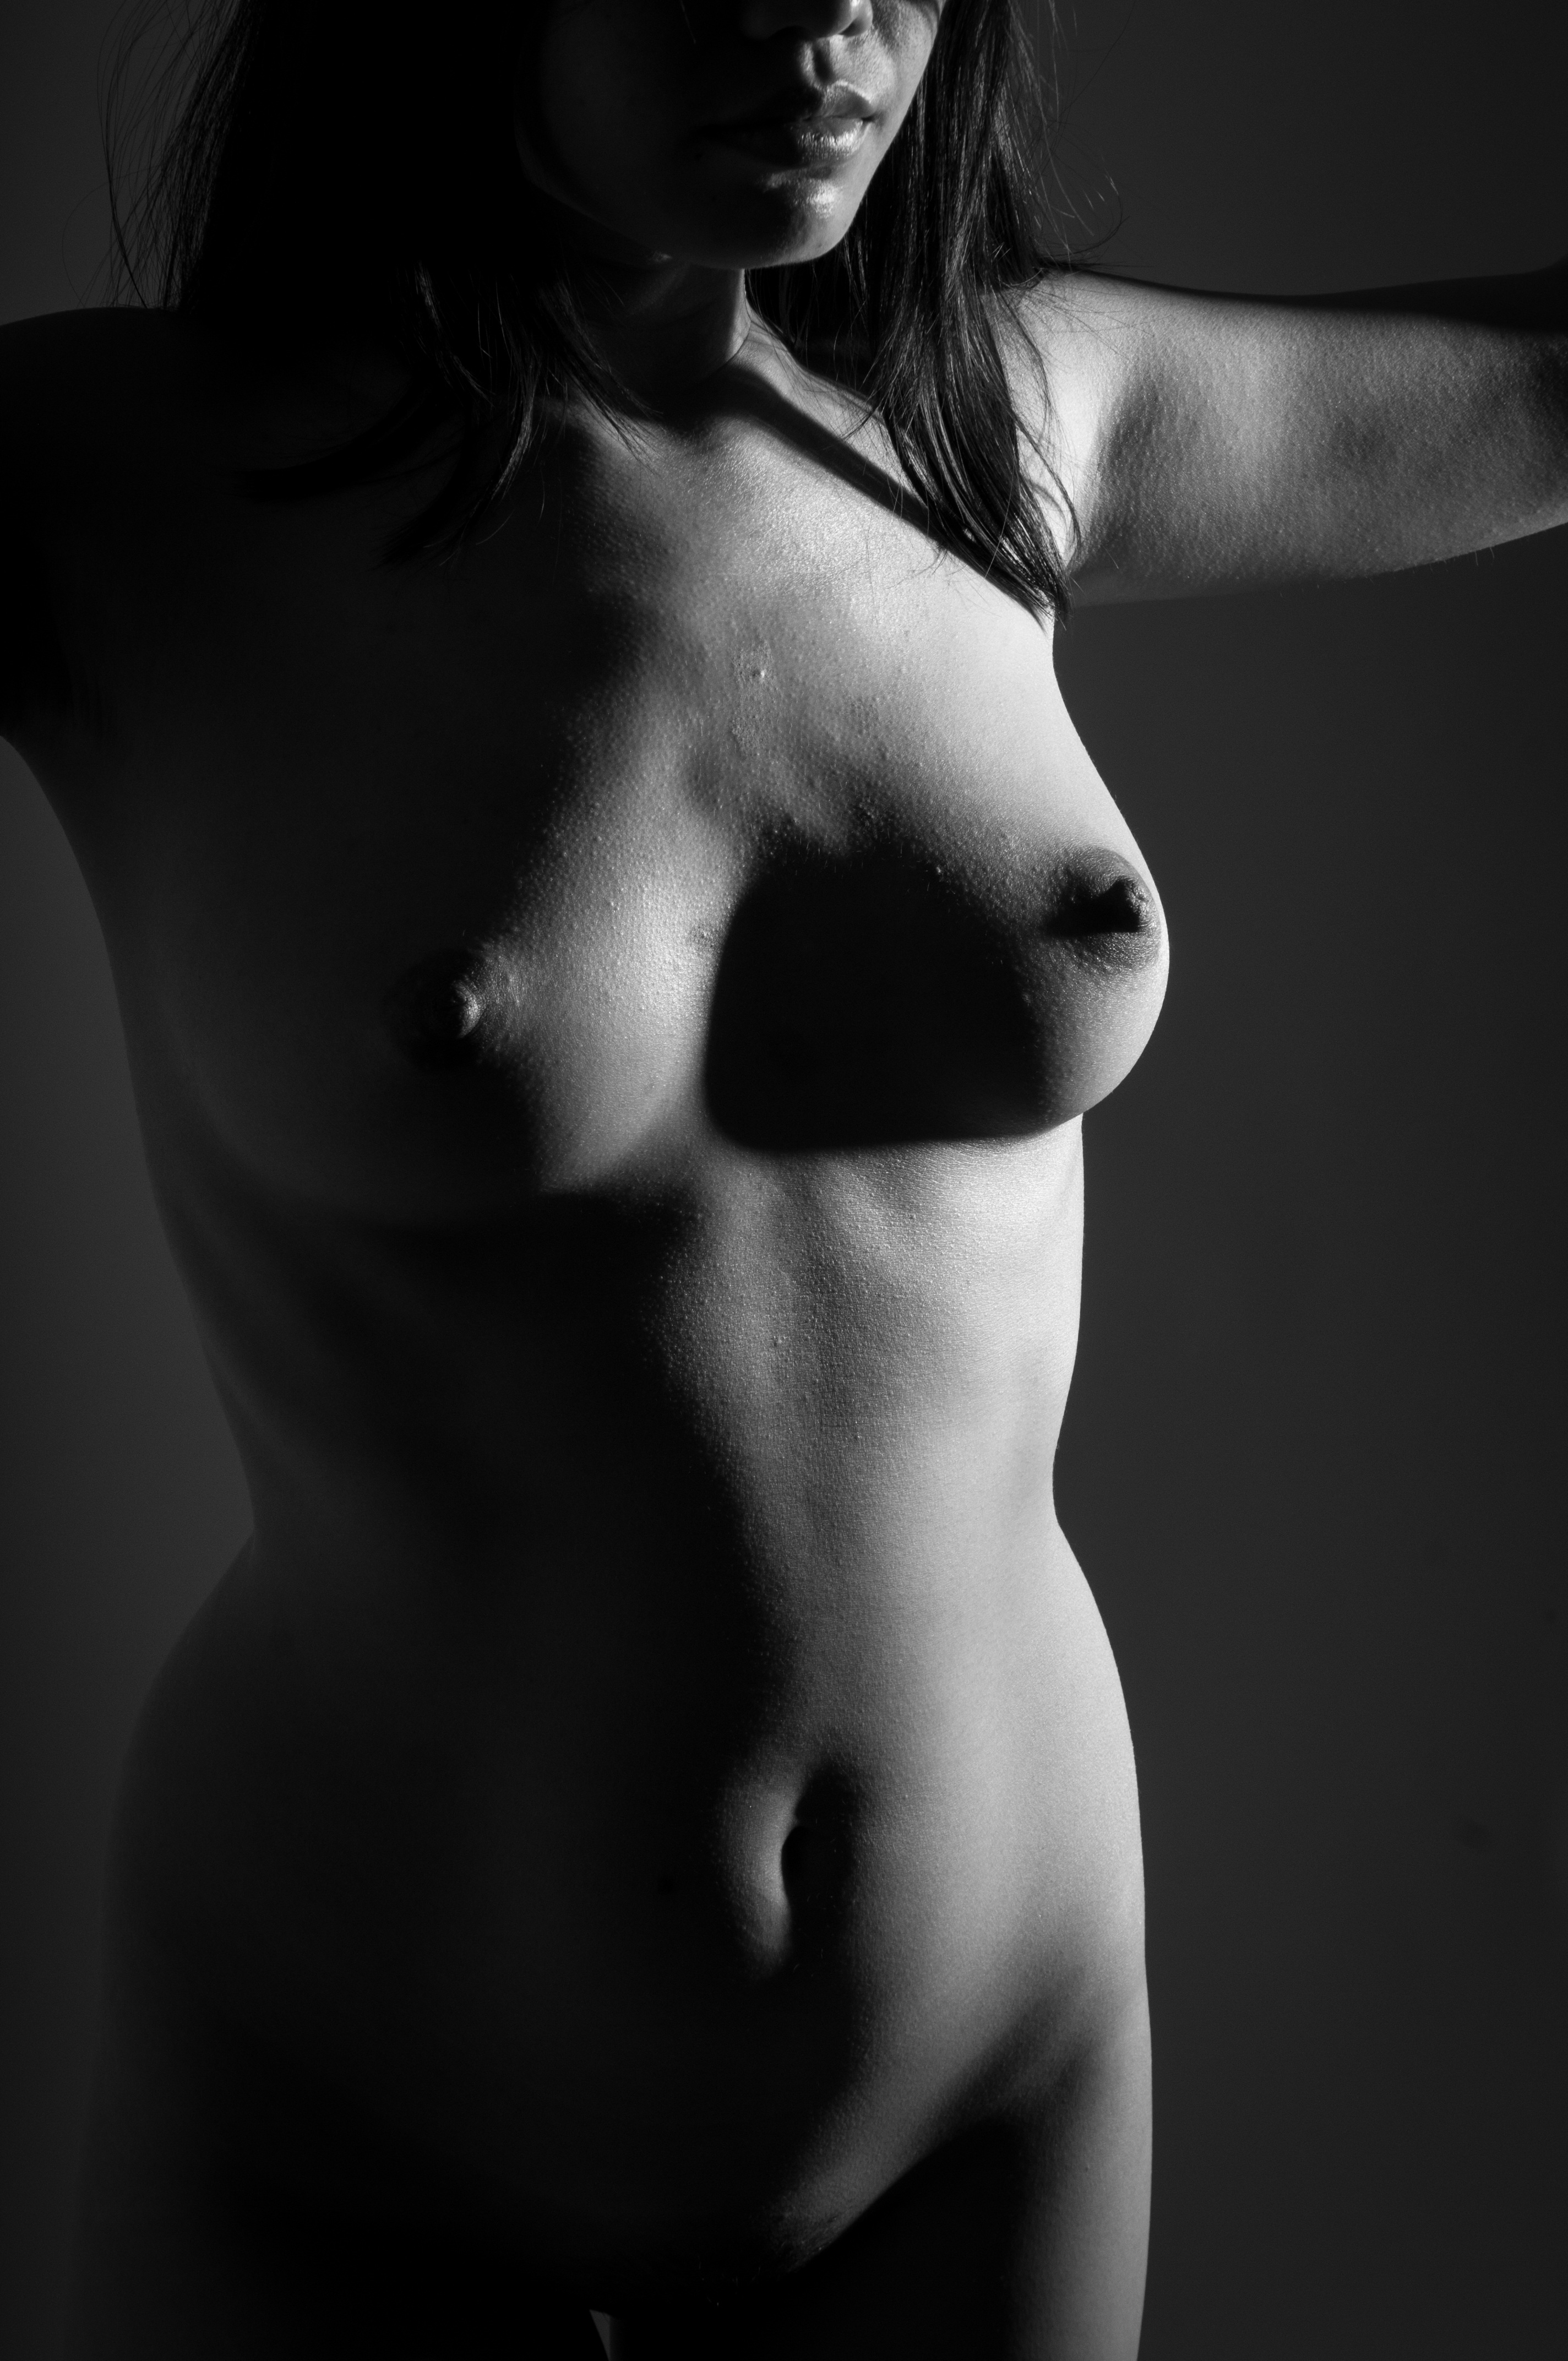
hand, black and white, girl, photography, trunk, cute, female, asian, model, young, black, monochrome, arm, muscle, mouth, chest, long hair, close up, human body, black hair, beauty, sexy, nude, elegant, naked, body, slim, seductive, attractive, adult, erotic, sexual, brown hair, sense, monochrome photography, art model